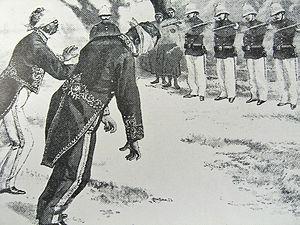
Exécution du prince Ratsimamanga et du Ministre de l'Intérieur par ordre du général Galliéni pour s'être opposés à l'annexion de Madagascar. Paru dans L'Illustration du 22 novembre 1896.
1896 est une année bissextile commençant un mercredi.